Billy McKinney (baseball)

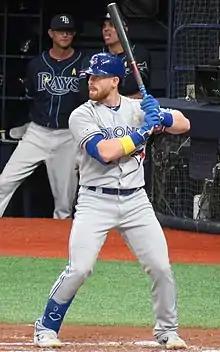
McKinney with the Toronto Blue Jays in 2019

William Landis McKinney (born August 23, 1994) is an American professional baseball outfielder in the Texas Rangers organization. He has previously played in Major League Baseball (MLB) for the New York Yankees, Toronto Blue Jays, Milwaukee Brewers, New York Mets, Los Angeles Dodgers, Oakland Athletics, and Pittsburgh Pirates. McKinney was a first-round draft pick (24th overall) of the Athletics in 2013. He was traded to the Chicago Cubs in 2014, and the Yankees in 2016. He made his MLB debut with the Yankees in 2018, and was traded to the Blue Jays during the season, with whom he played for until 2020.